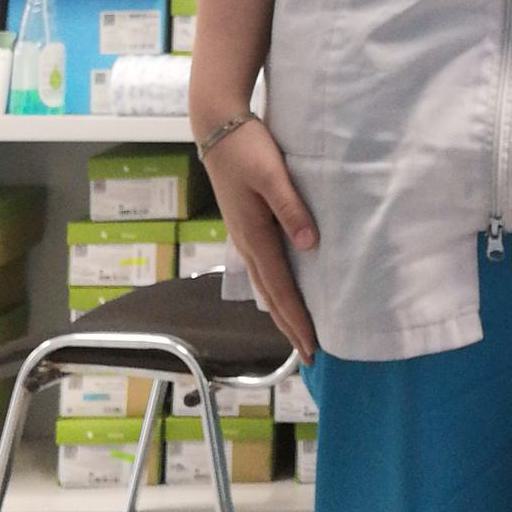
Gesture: no_gesture